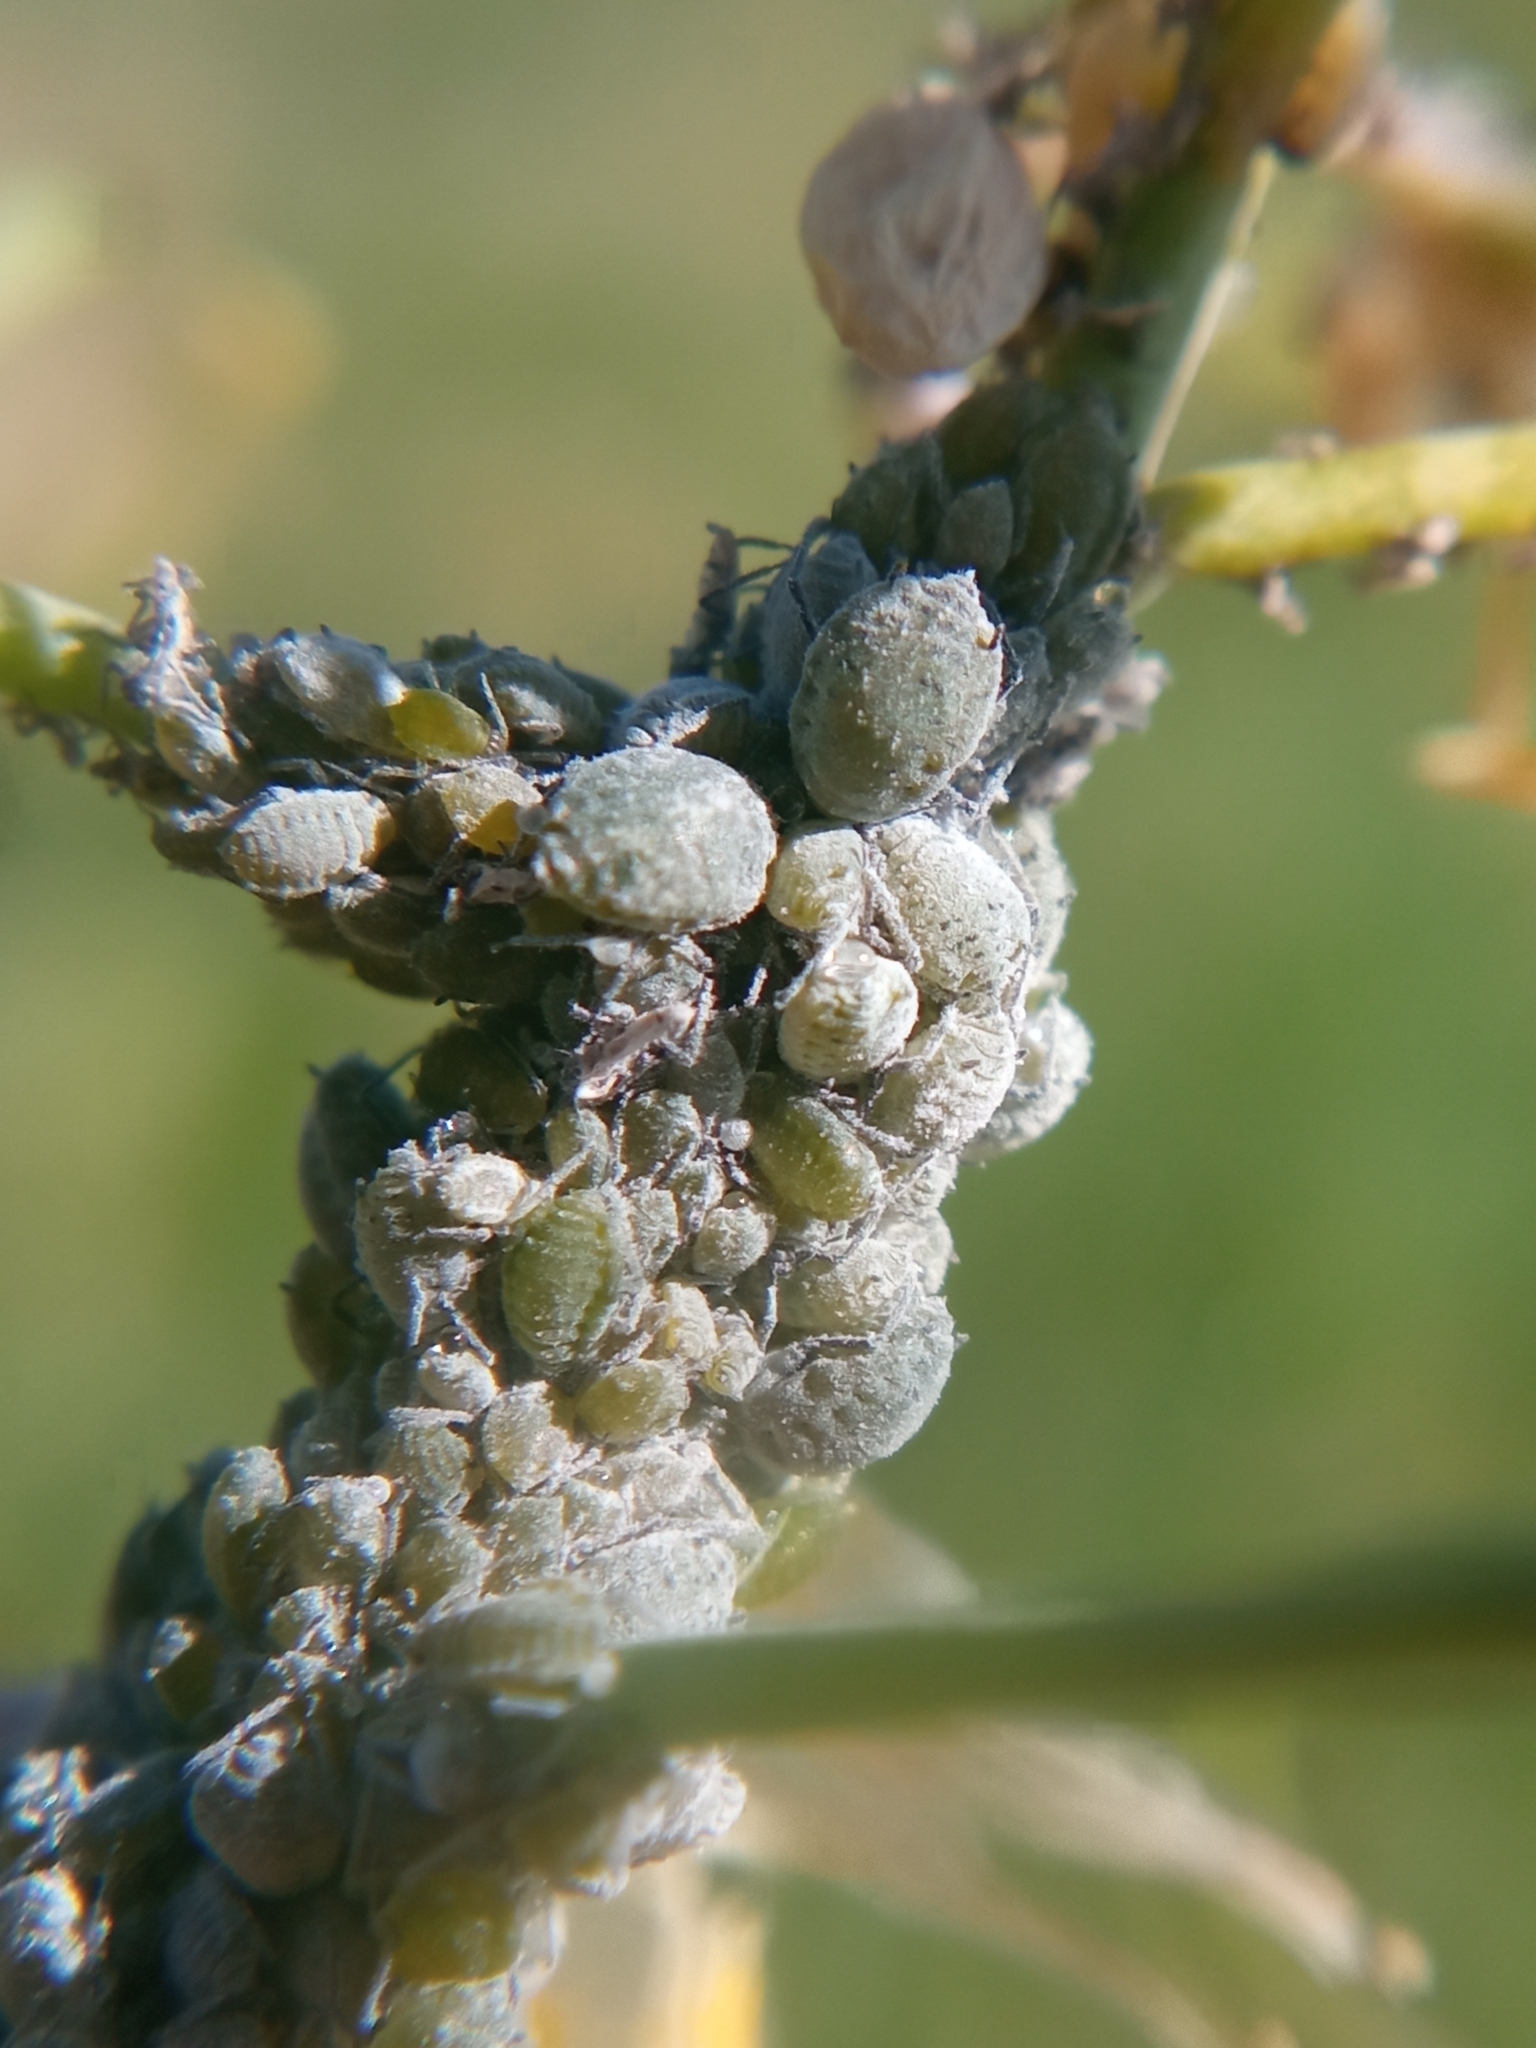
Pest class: cabbage_aphid